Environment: real
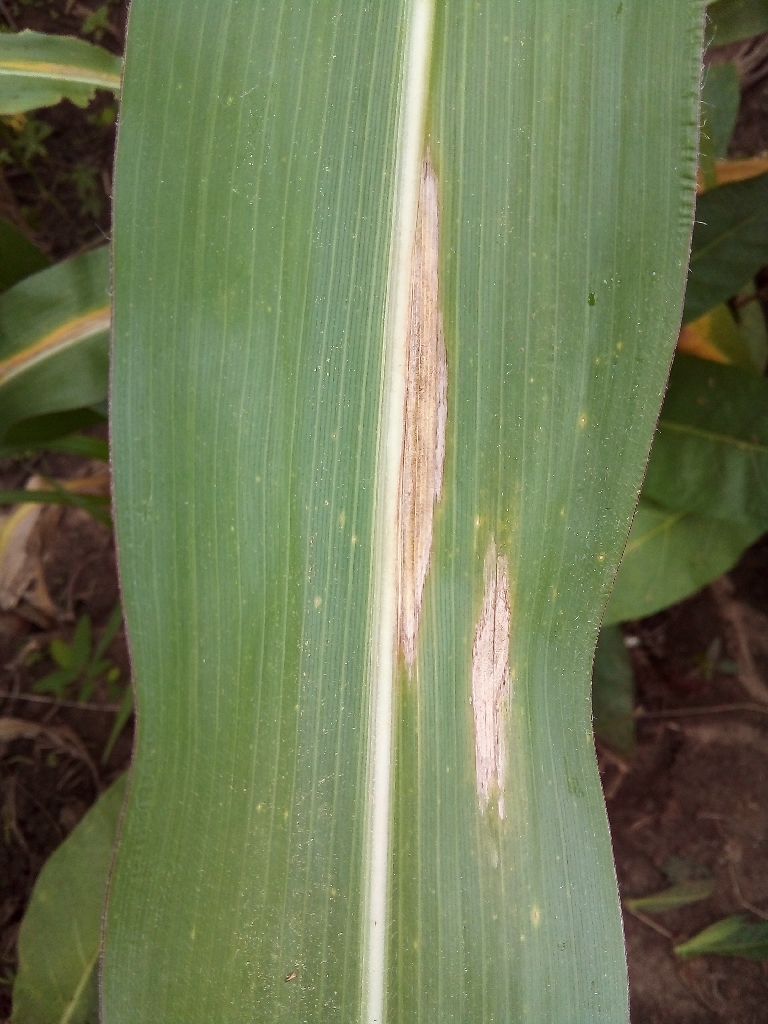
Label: northern_corn_leaf_blight